Gretchen am Spinnrade

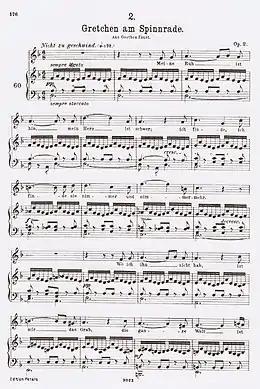
Page 1

"" (Gretchen at the Spinning Wheel), Op. 2, 118, is a Lied composed by Franz Schubert using the text from Part One, scene 15 of Johann Wolfgang von Goethe's "Faust". With "Gretchen am Spinnrade" and some 600 other songs for voice and piano, Schubert contributed transformatively to the genre of "Lied". "Gretchen am Spinnrade" was composed for soprano voice but has been transposed to accommodate other voice types. Schubert composed "Gretchen am Spinnrade" on 19 October 1814, three months before his eighteenth birthday.